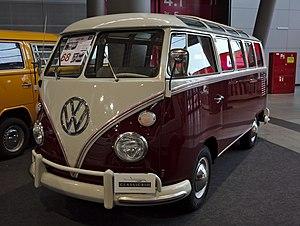
Le Combi Volkswagen ou Volkswagen Type 2 ou Transporter ou encore VW bus est la deuxième ligne de véhicule motorisés présentée par le constructeur automobile allemand Volkswagen, en 1950.